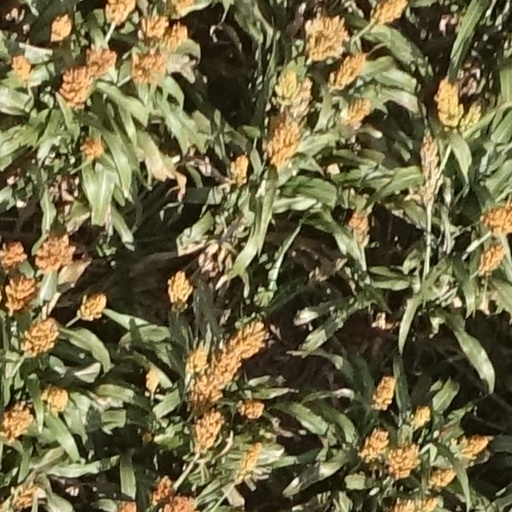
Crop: sorghum